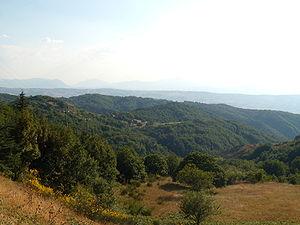
Trevico est une commune de la province d'Avellino en Campanie.